Sleep (1964 film)

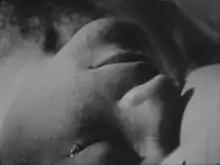
John Giorno shown in extreme close-up in "Sleep"

"Sleep" is a silent black-and-white film showing Giorno asleep. It is over five hours long, divided across five reels. Although the lack of action gives the illusion of continuity, the film is spliced together from many shorter shots.